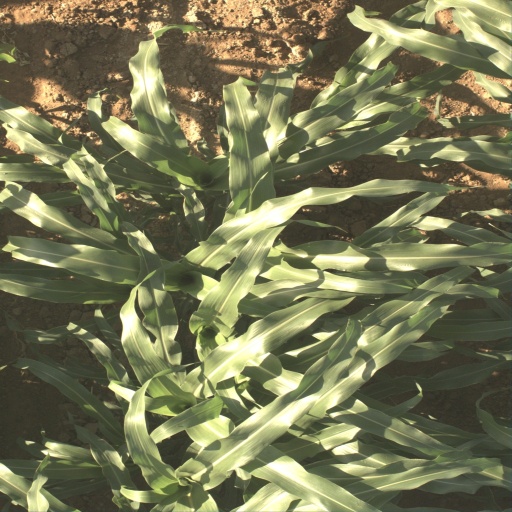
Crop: sorghum